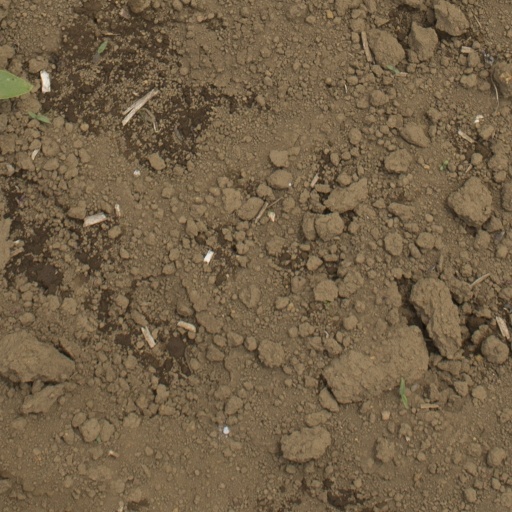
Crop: Jerusalem artichoke